David O. Russell

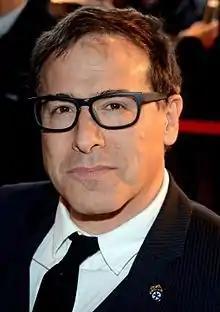
Russell at the Paris premiere of "American Hustle" in February 2014

David Owen Russell (born August 20, 1958) is an American film director, screenwriter and producer. He has earned numerous accolades including two British Academy Film Awards, and a Golden Globe Award as well as nominations for five Academy Awards.